Vasilije Kačavenda

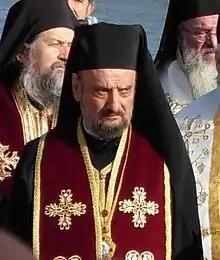
Kačavenda in 2012

Vasilije Kačavenda (Serbian Cyrillic: Василије Качавенда; born 19 December 1938) is a retired Serbian Orthodox bishop and a former government minister from Bosnia and Herzegovina who served as the head of the Eparchy of Zvornik and Tuzla until his dismissal in 2013 due to a video of him raping an underage boy, and abuse claims.